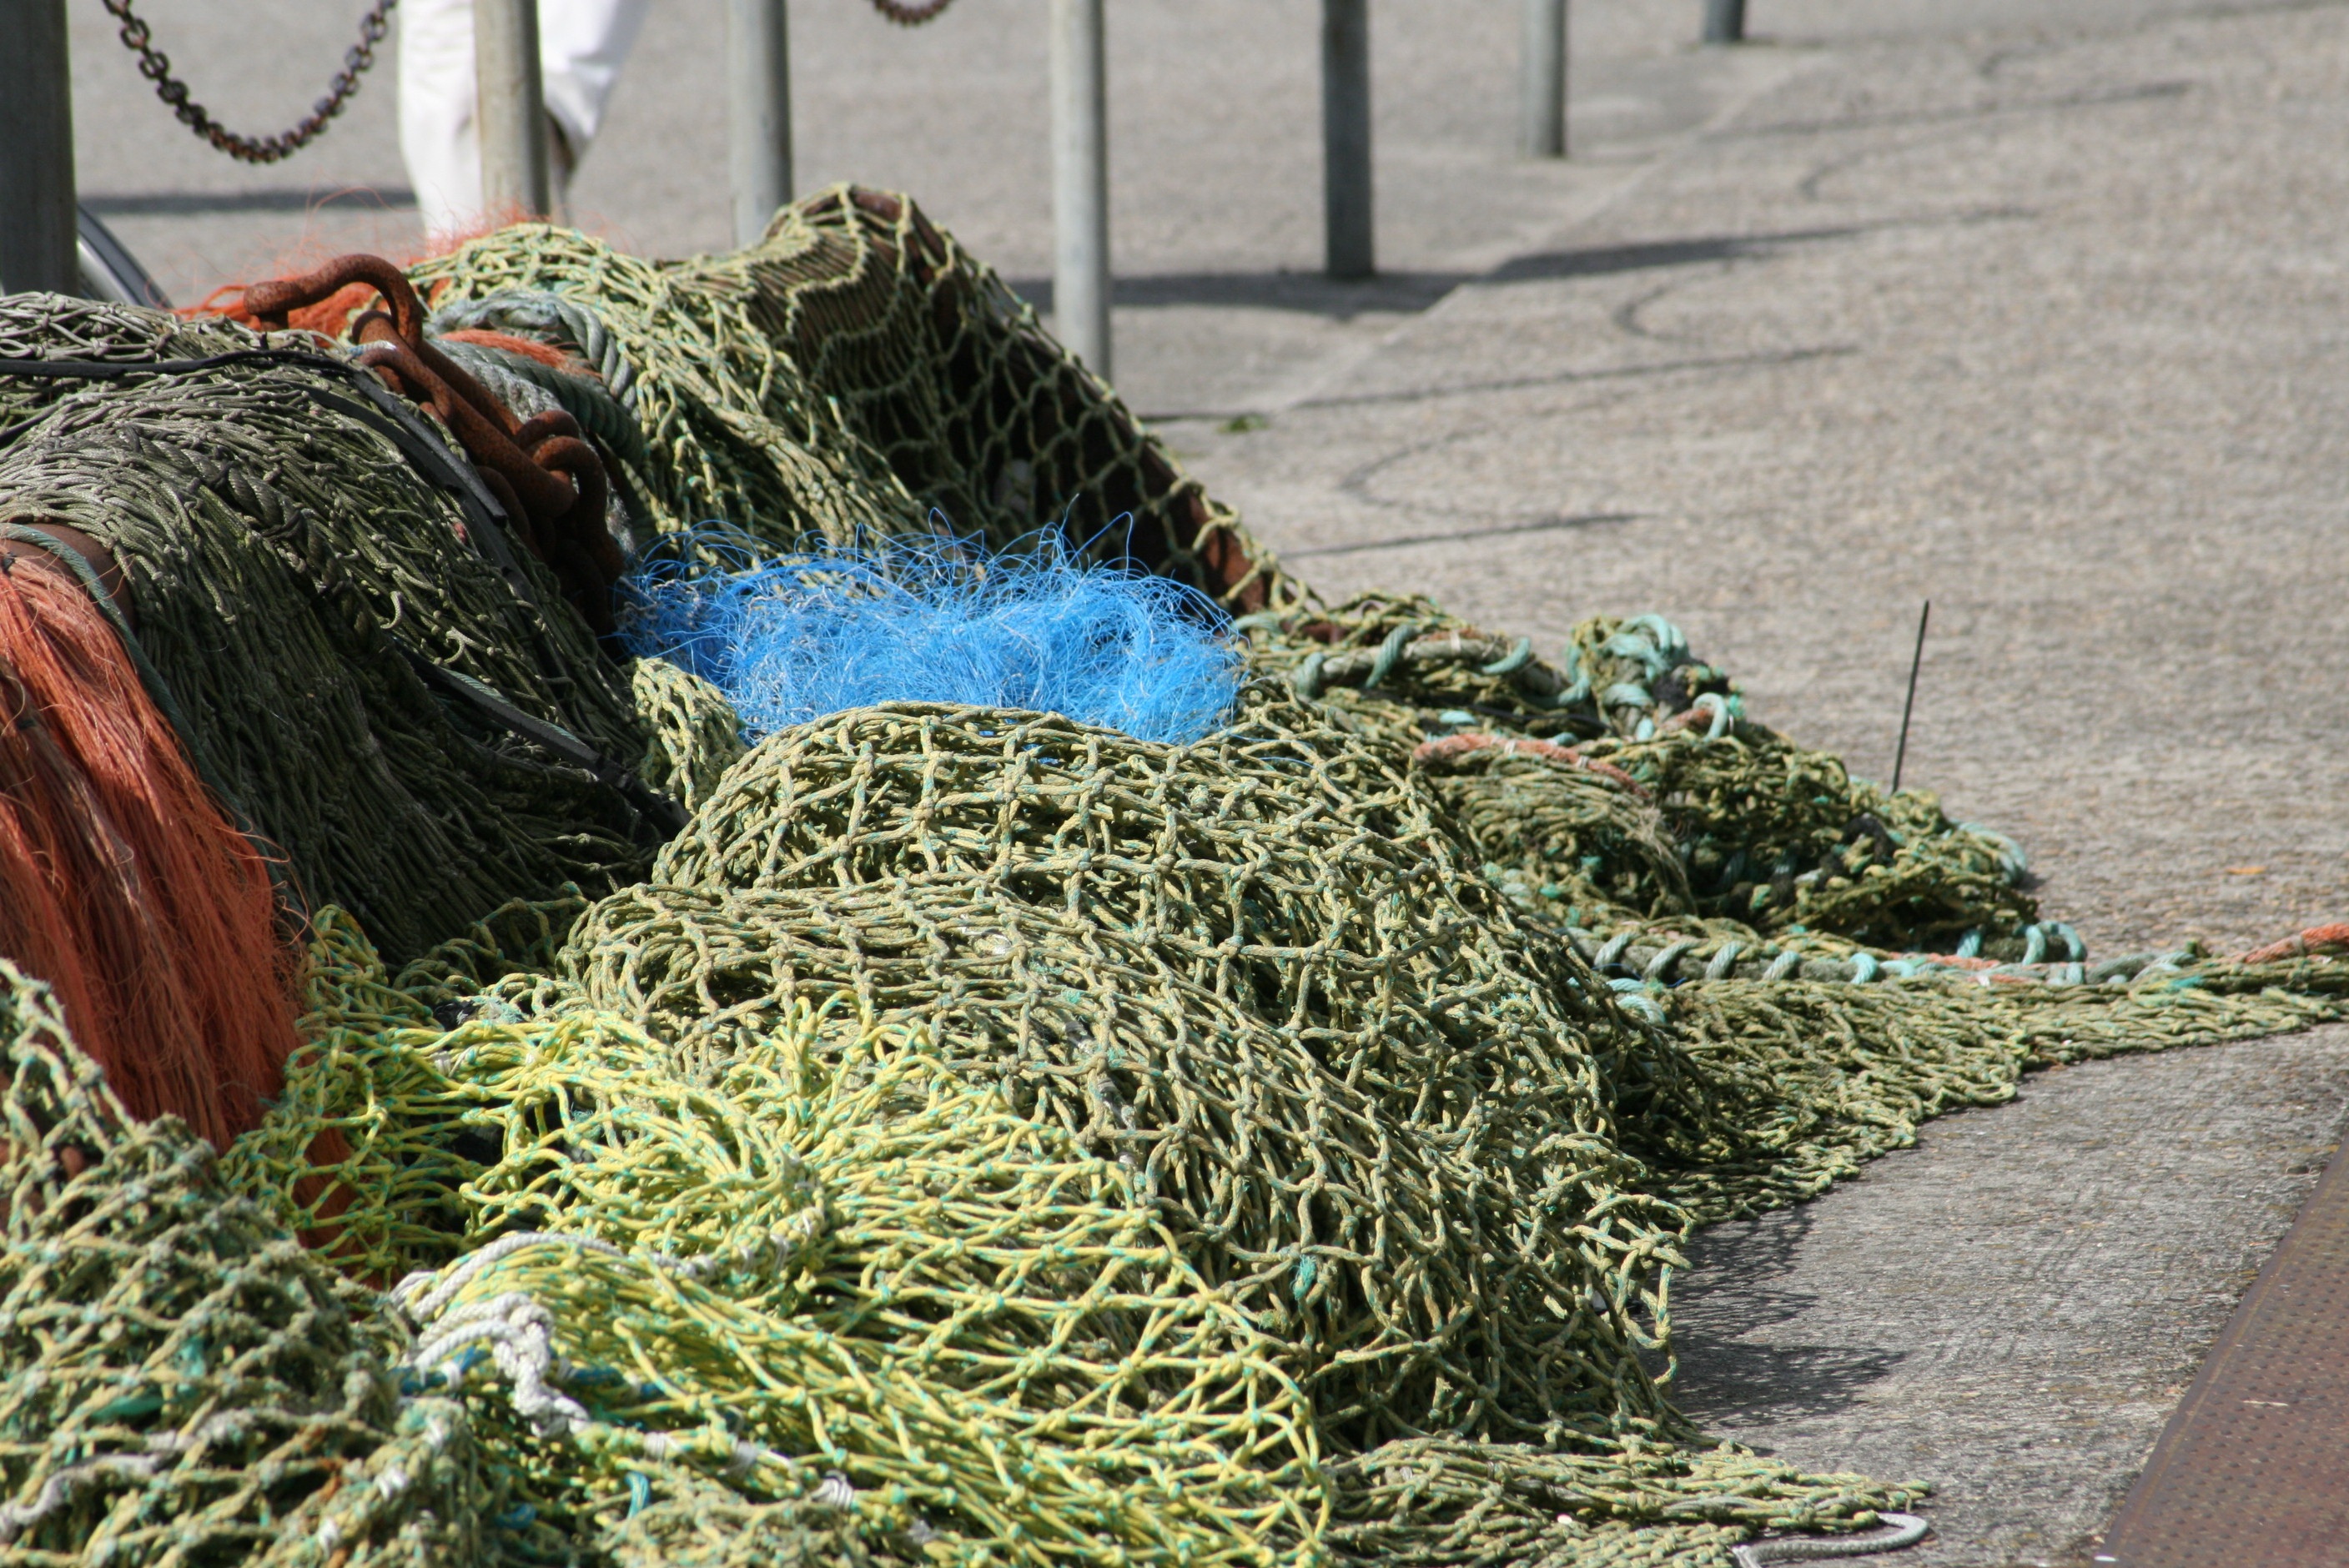
sea, coast, tree, grass, plant, flower, fishing, port, agriculture, garden, fish, fishing boat, north sea, scrap, fischer, fishing net, networks, dry nets